GeoDa

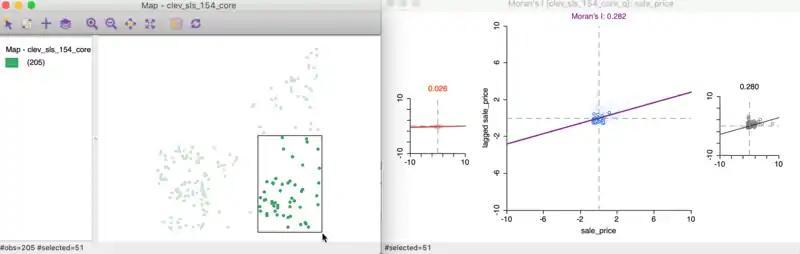
Moran scatter plot of sales prices in Cleveland.

In Anselin's Moran scatter plot, the slope of the curve is calculated and displayed on top of the graph. In this case, this value is positive, which means that areas with a high rate of criminality tend to have neighbors with high rates as well, and vice versa.